Medieval cuisine

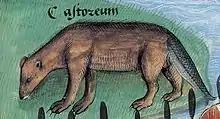
Image of a poorly drawn beaver with a tail that looks like the body of a fish

While animal products were to be avoided during times of penance, pragmatic compromises often prevailed. The definition of "fish" was often extended to marine and semi-aquatic animals such as whales, barnacle geese, puffins, and even beavers. The choice of ingredients may have been limited, but that did not mean that meals were smaller. Neither were there any restrictions against (moderate) drinking or eating sweets. Banquets held on fish days could be splendid, and were popular occasions for serving illusion food that imitated meat, cheese, and eggs in various ingenious ways; fish could be moulded to look like venison and fake eggs could be made by stuffing empty egg shells with fish roe and almond milk and cooking them in coals. While Byzantine church officials took a hard-line approach, and discouraged any culinary refinement for the clergy, their Western counterparts were far more lenient. There was also no lack of grumbling about the rigours of fasting among the laity. During Lent, kings and schoolboys, commoners and nobility, all complained about being deprived of meat for the long, hard weeks of solemn contemplation of their sins. At Lent, owners of livestock were even warned to keep an eye out for hungry dogs frustrated by a "hard siege by Lent and fish bones".